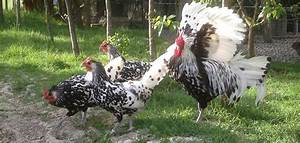
Label: chicken